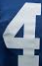
Number: 4